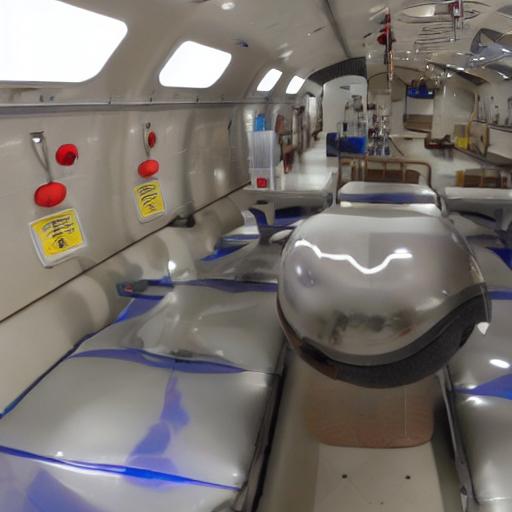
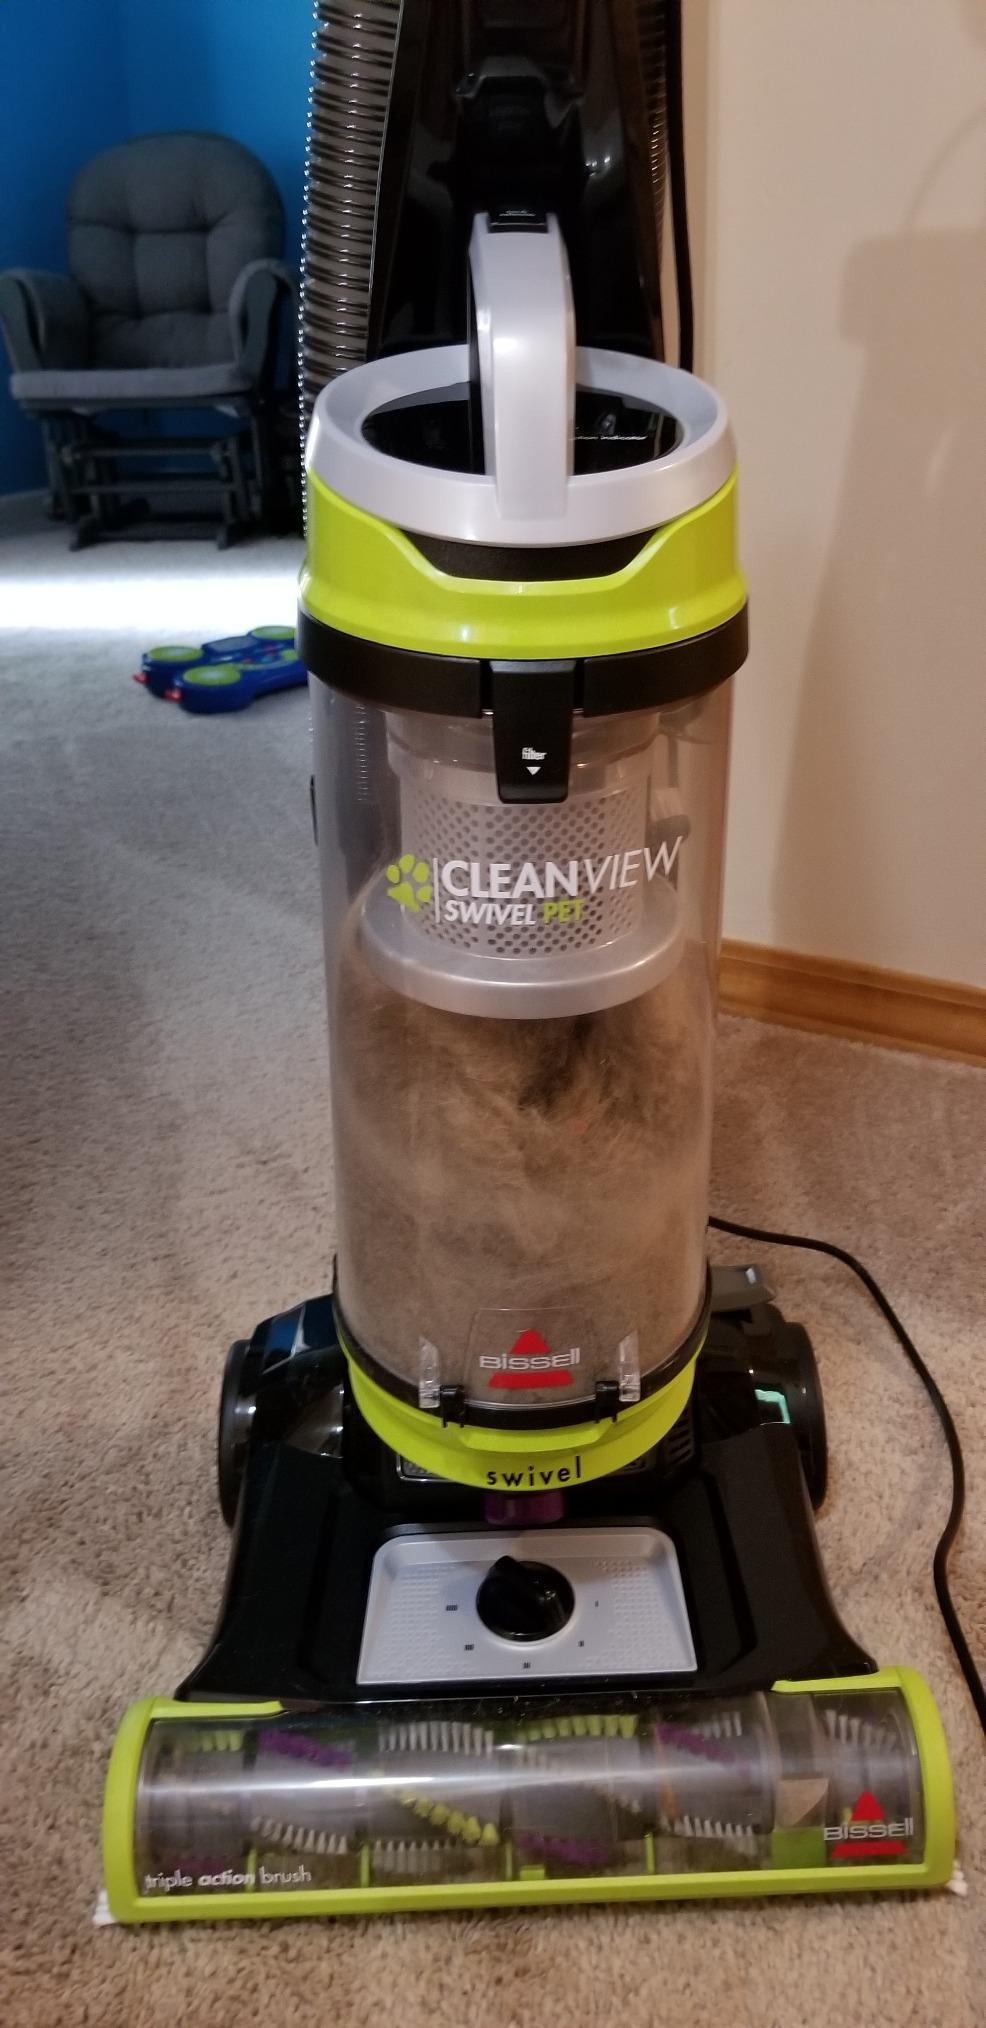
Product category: items_vacuum
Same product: no